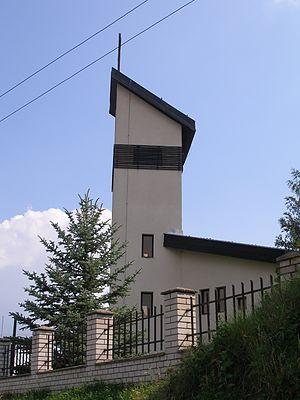
Ondrašovce est un village de Slovaquie situé dans la région de Prešov.